Lucas di Grassi

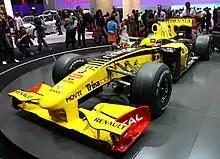
The Renault R30 "(pictured in its 2010 configuration)" which di Grassi tested in 2012 to develop Pirelli's next generation of tyres in Formula One.

In 2011, di Grassi re-organised his management and sought a Pirelli tyre testing role. This was attained on 6 July and he developed Pirelli's Formula One tyres for the 2011 season, and drove the company's Toyota TF109 test car in five test sessions in order to develop the next generation of tyres, as well as attending several race weekends where he collected information about tyre performance and attended technical briefings. In late 2011, he was among two drivers vying for a seat with Peugeot and tested for the team at the Circuit Paul Ricard and the Ciudad del Motor de Aragón in October. Di Grassi was close to signing a contract with Peugeot but the manufacturer withdrew from sports car racing in January 2012 because of financial difficulties. He remained with Pirelli for the 2012 season alongside the former Toro Rosso driver Jaime Alguersuari to help develop tyres for the 2013 season and beyond using a Renault R30 chassis. The chassis was upgraded to the 2012 requirements for Alguersuari and di Grassi to run the car across four development tests during the course of the season at the Circuito de Jerez, Circuit de Spa-Francorchamps, Autodromo Nazionale Monza and the Circuit de Catalunya to help Pirelli improve its selection of tyres.